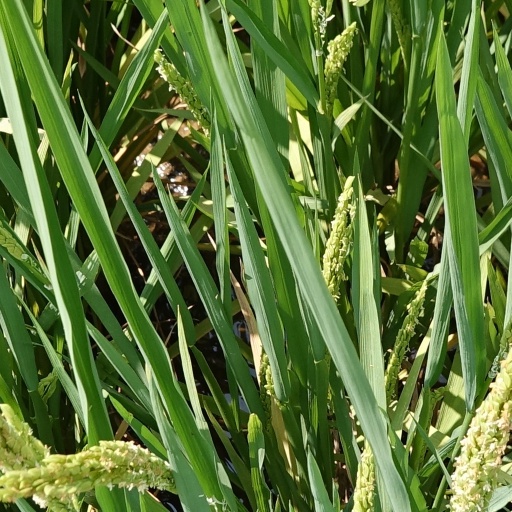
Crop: rice